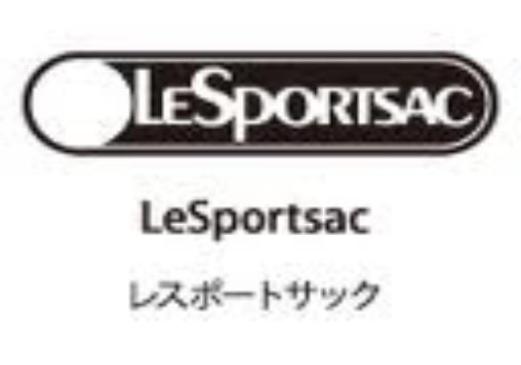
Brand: lesportsac
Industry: Clothes